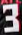
Number: 3